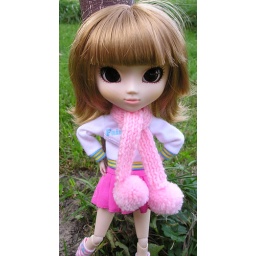
she looks sassy and cute here -- in front of the clothes line